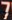
Number: 7